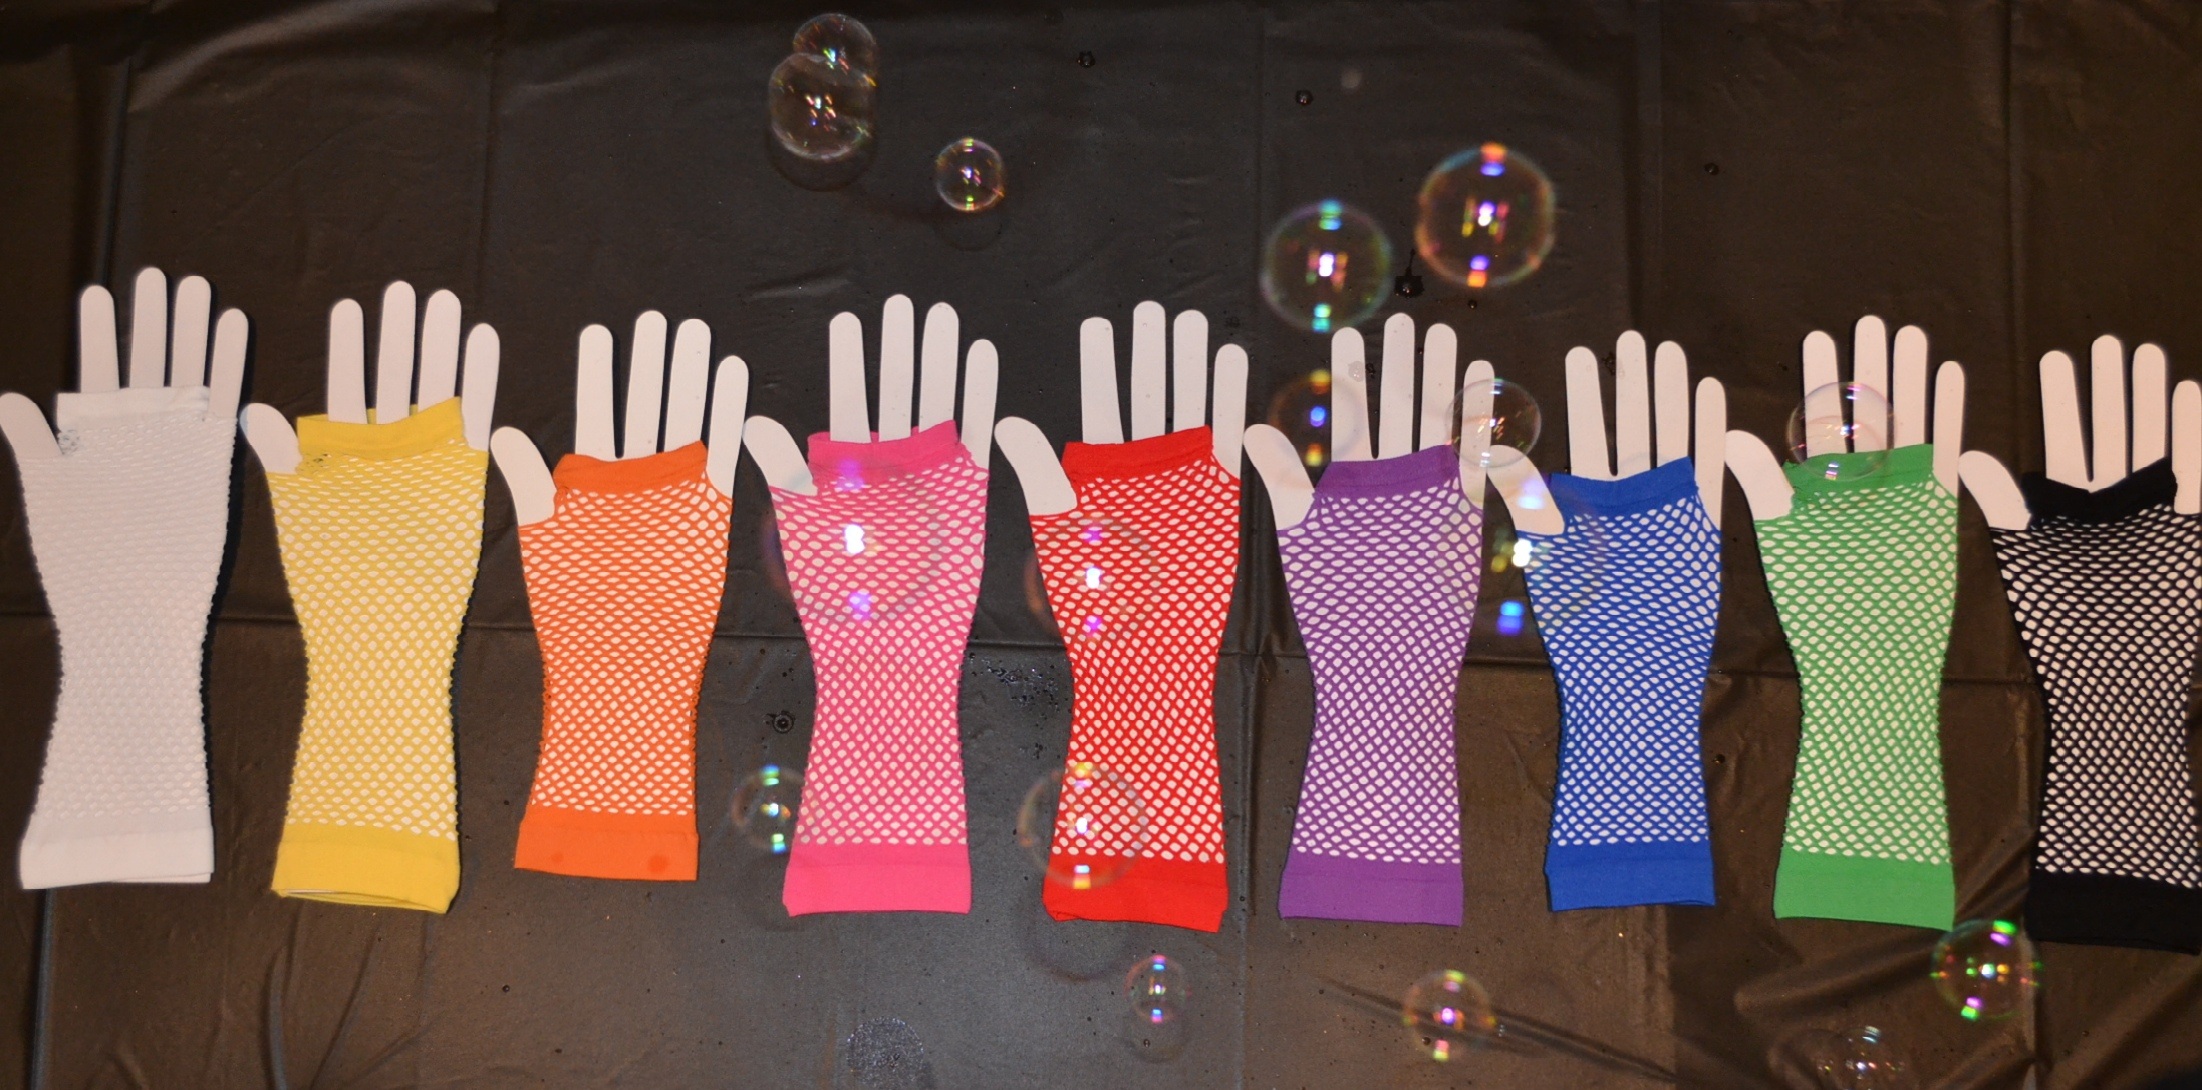
hand, color, art, design, bubbles, gloves, colored gloves